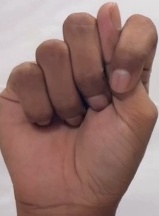
ASL sign: T